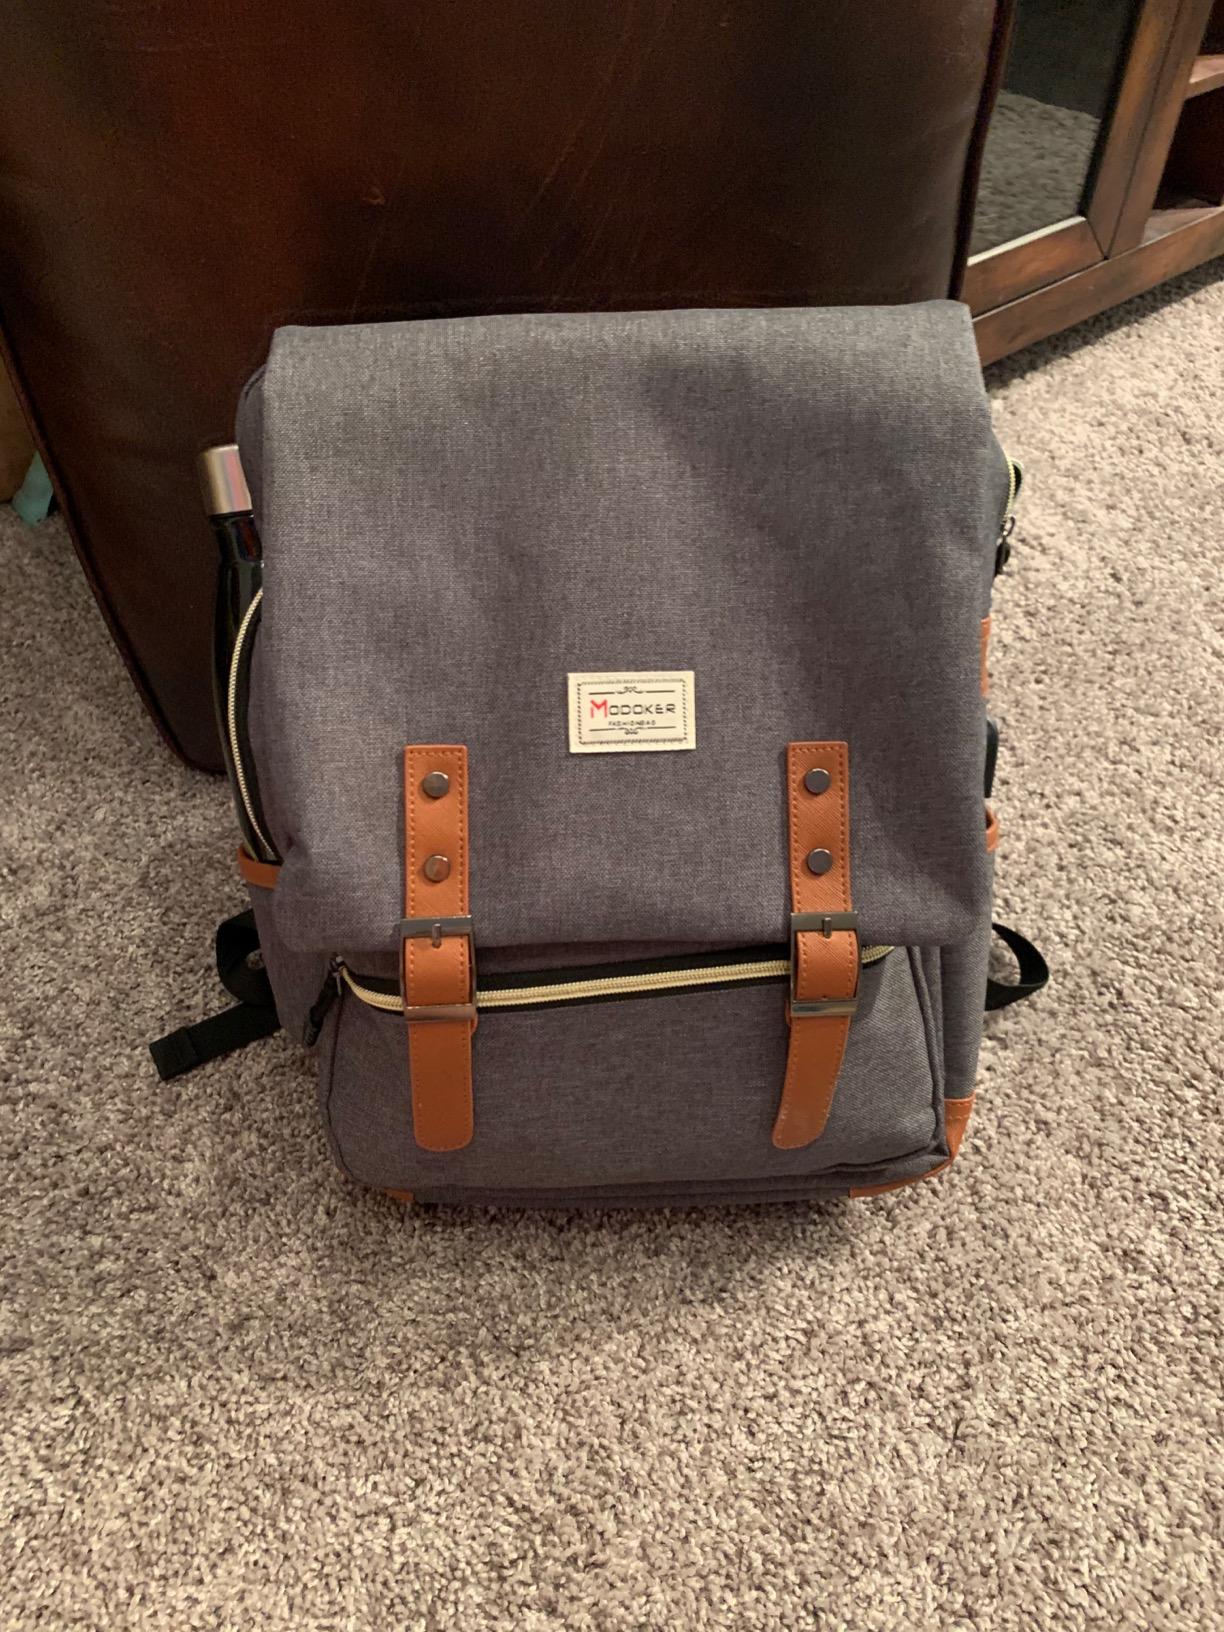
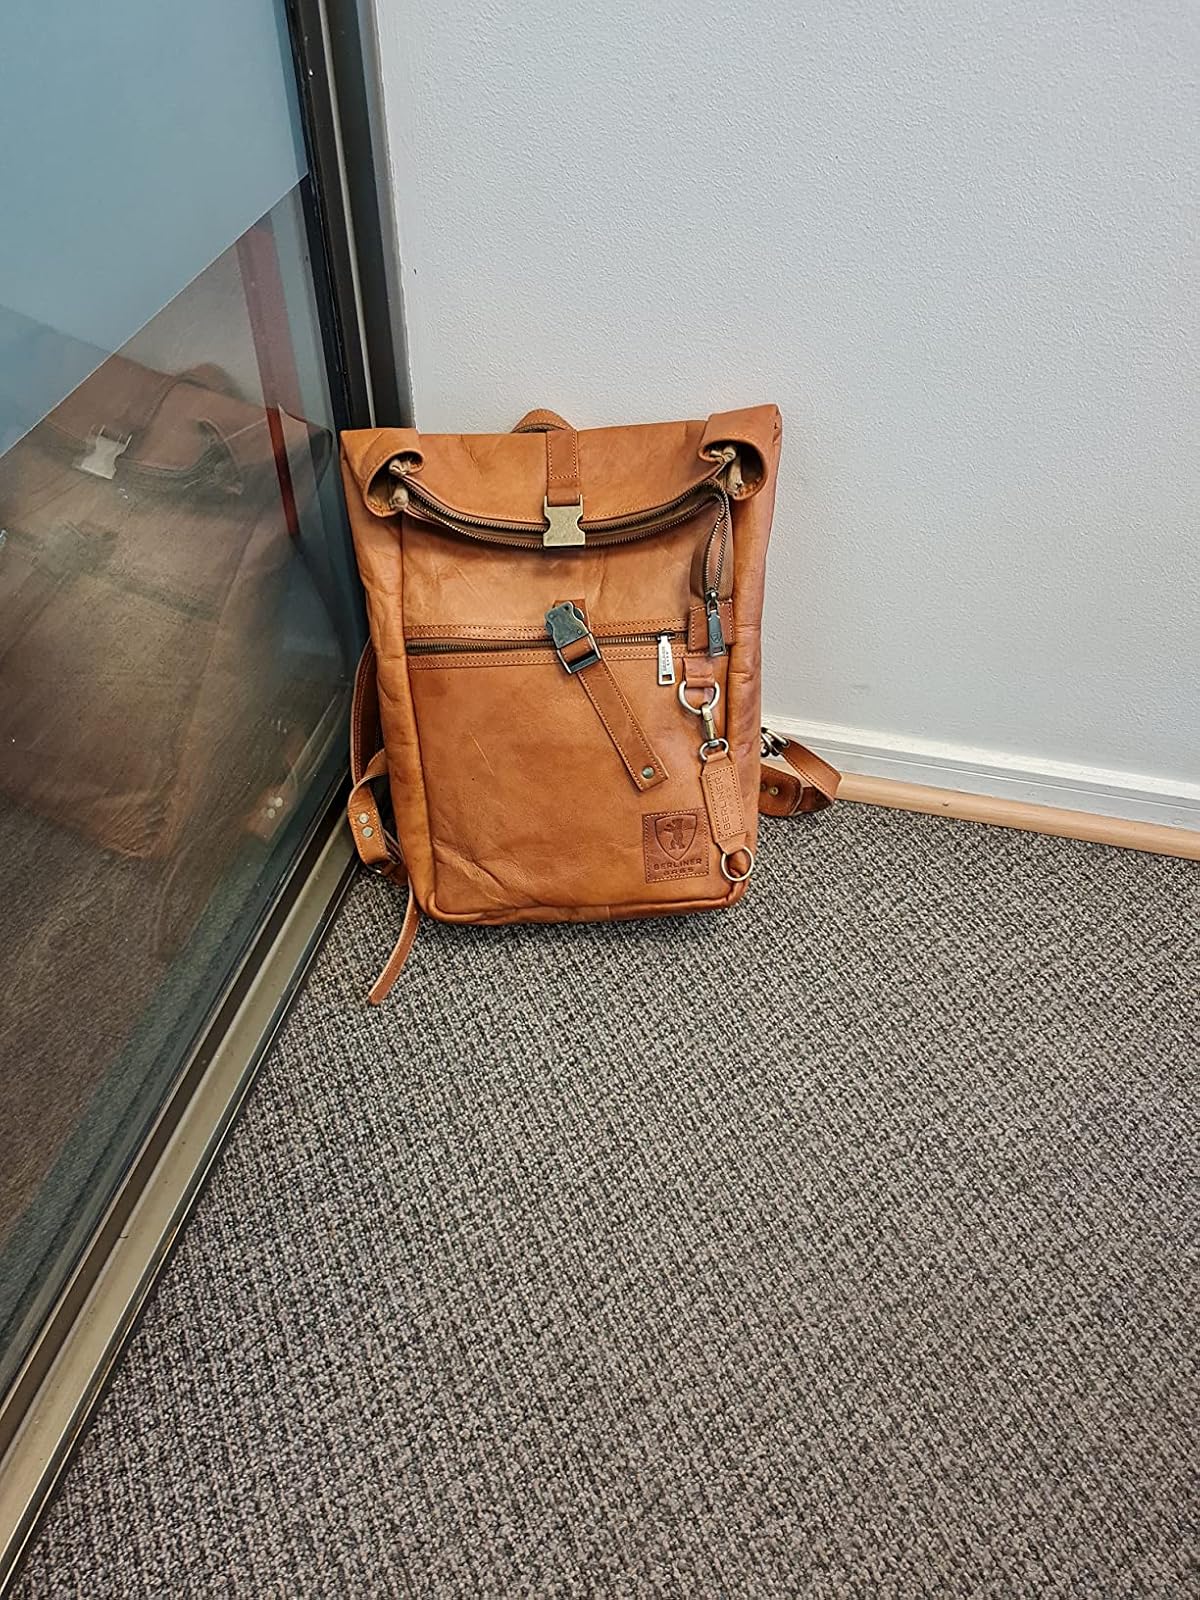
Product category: bag
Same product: no